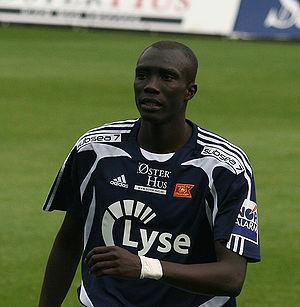
Mame Cheikh Niang, né le 31 mars 1984 à Dakar, est un footballeur sénégalais, évoluant au poste d'attaquant.